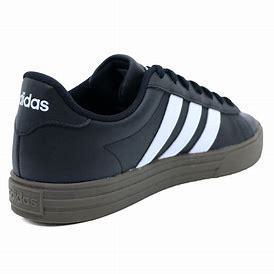
Brand: Adidas
Model: Daily 2